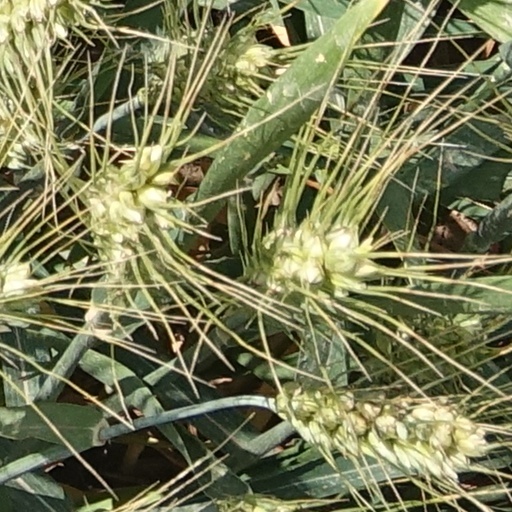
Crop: wheat